Israelis

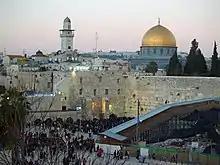
Western Wall and Dome of the Rock, Jerusalem

According to the Israel Central Bureau of Statistics, at the end of 2014, 75% of Israelis were Jewish by religion (adherents of Judaism), 17.5% were Muslims, 2% Christian, 1.6% Druze and the remaining 3.9% (including immigrants) were not classified by religion.